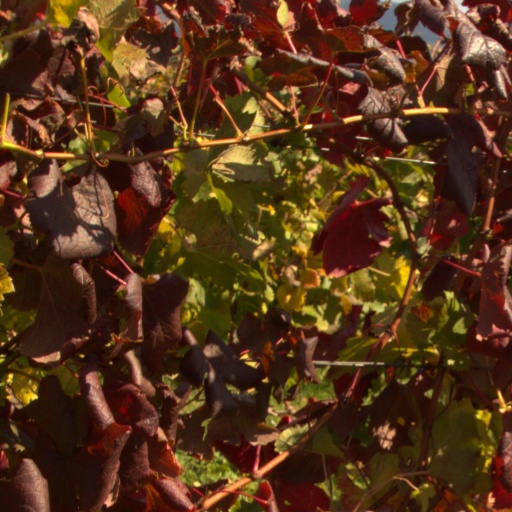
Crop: grape